Geraldin Rojas

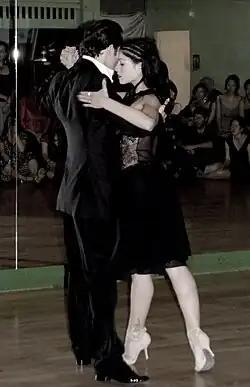
Geraldin Rojas and Ezequiel Paludi in San Francisco Studio Garcia in February 2012

Geraldin Rojas (born 6 July 1981) is a contemporary Argentine tango dancer, also known as Geraldin Rojas de Paludi.